Majene Regency

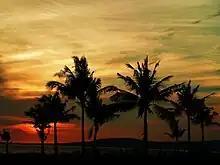
Sunset over Majene

In 1667, the Gowa Kingdom of South Sulawesi and the Dutch signed the Bungaya Treaty, which not only promised cooperation between the local South Sulawesi people and Dutch forces, but also stated that every kingdom that has an existing treaty with Gowa must also acknowledge the Bungaya Treaty. As regular traders with the Gowa Kingdom, the Mandar people would thus be submitting to the Dutch by default. However, when the Mandar kingdoms collectively refused to adhere to the provisions of this treaty, the Dutch chose to intervene with force.